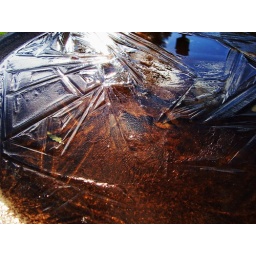
The sun's rays bring out the design on the ice in the bird bath. The bird house is in the reflection in the morning light.